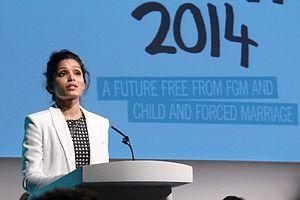
Freida Selena Pinto est une actrice indienne, née le 18 octobre 1984 à Bombay, Inde.